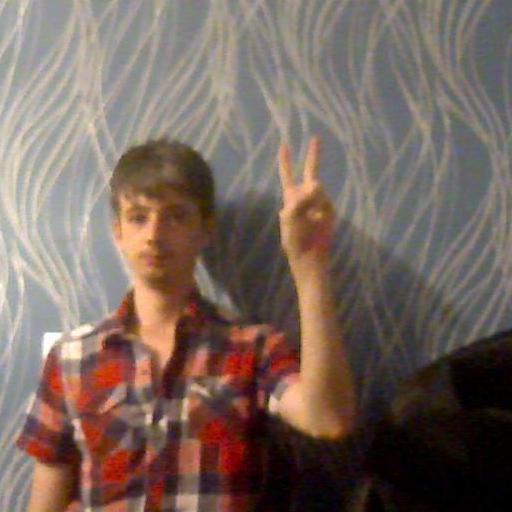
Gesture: peace